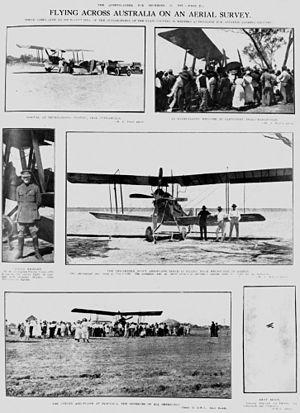
Henry Neilson Wrigley, né le 21 avril 1892 à Melbourne et mort le 14 septembre 1987 dans la même ville, est un haut commandant de la Force aérienne royale australienne.